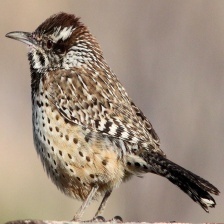
Species: CACTUS WREN
Scientific name: CAMPYLORHYNCHUS BRUNNEICAPILLUS